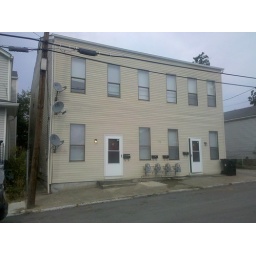
Updated Highlands 1 bed 1 bath apartment. Contact nick to see apartments available in this building: 5024722219